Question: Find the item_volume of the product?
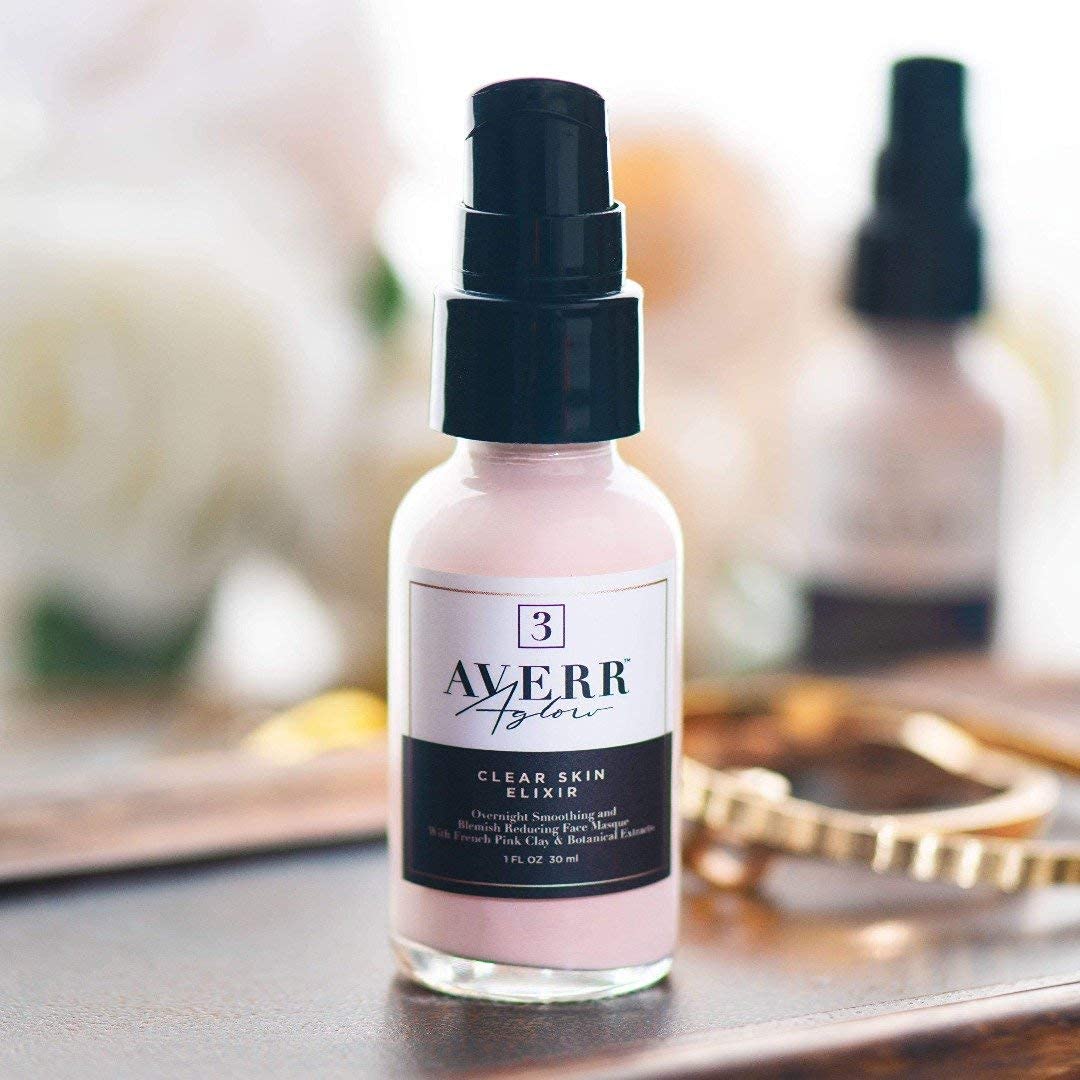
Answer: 1.0 fluid ounce